Agaricus

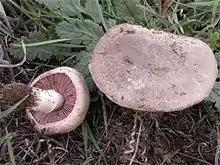
Brown field mushroom, "A. cupreobrunneus" "(Jul.Schäff. & Steer 1939) Pilát 1951"

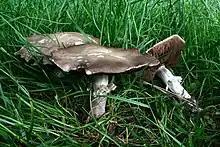
"Agaricus osecanus Pilát 1951"

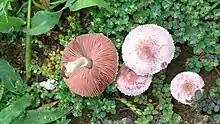
"Agaricus diminutivus Peck 1873"

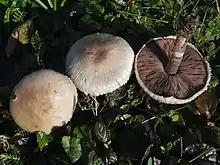
"Agaricus comtulus Fr. 1836/1838"

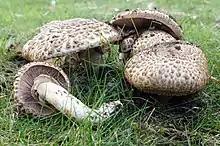
"Agaricus bohusii Bon 1983"

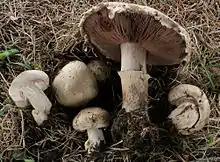
"Agaricus subfloccosus"(J.E.Lange 1926) Hlaváček/Pilát 1951

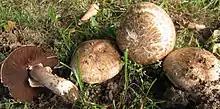
"Agaricus cappellianus" "Hlaváček 1987"

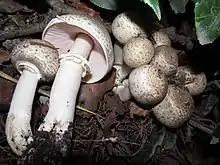
Felt-ringed agaricus, "Agaricus hondensis Murrill 1912"

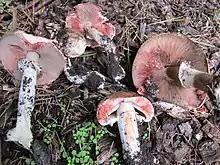
"Agaricus pattersoniae Peck 1907"

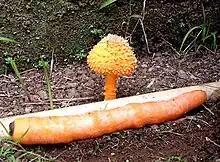
"Agaricus trisulphuratus Berk. 1885"

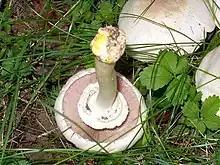
Yellow-staining mushroom, "Agaricus xanthodermus Genev. 1876"

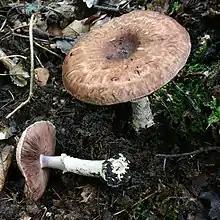
"Agaricus lanipes"(F.H.Møller & Jul.Schäff. 1938) Hlaváček 1949 ex Pilát/Singer 1951

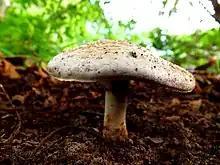
"Agaricus alligator" Murrill 1945

As late as 2008, "Agaricus" was believed to contain about 200 species worldwide but since then, molecular phylogenetic studies have revalidated several disputed species, as well as resolved some species complexes, and aided in discovery and description of a wide range of mostly tropical species that were formerly unknown to science. As of 2020, the genus is believed to contain no fewer than 400 species, and possibly many more.